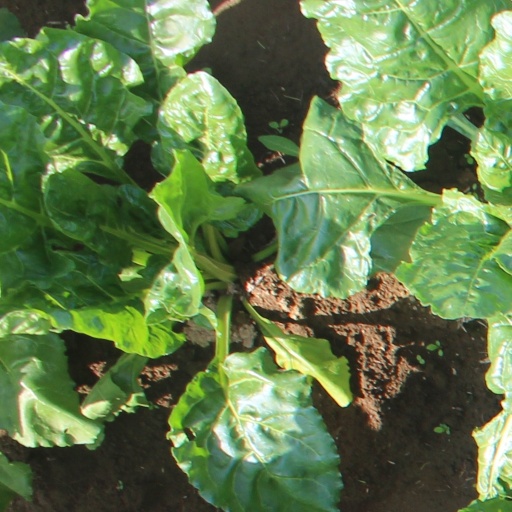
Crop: sugar beet